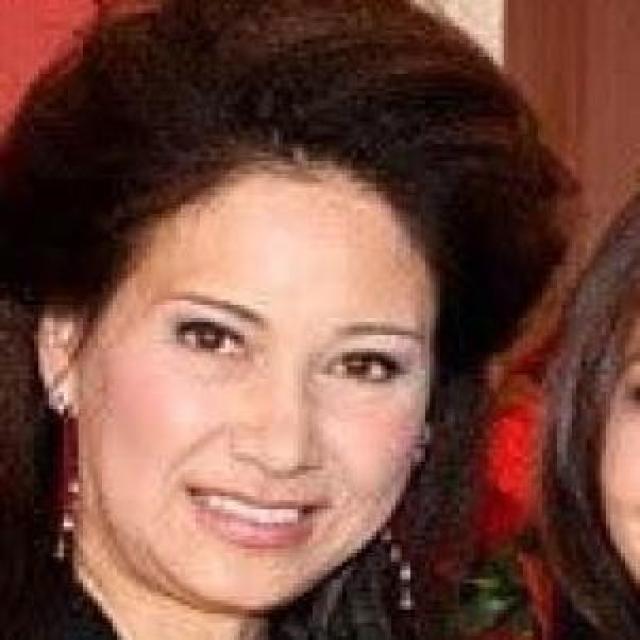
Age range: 45-64